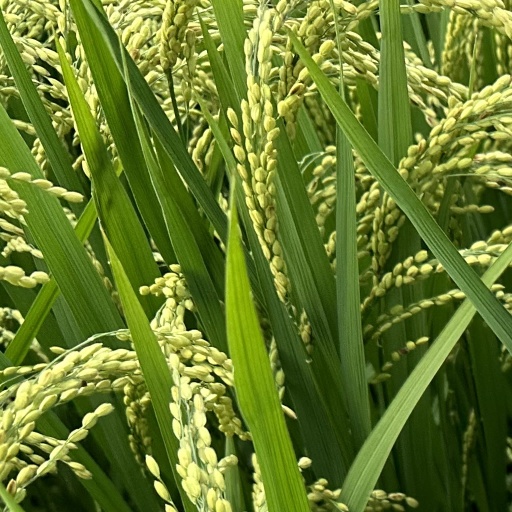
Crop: rice